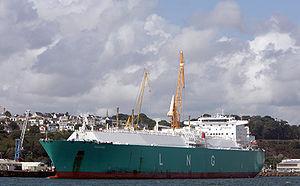
Le Gaselys et son sister-ship le Provalys, sont des méthaniers de type membrane et parmi les plus grands au monde.